Ranjana Srivastava

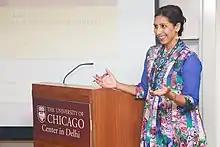
Srivastava speaking at the University of Chicago Centre in New Delhi

Ranjana Srivastava is an Australian oncologist, Fulbright scholar and author. She is a regular columnist for "The Guardian" newspaper, where she writes about the intersection between medicine and humanity, and a frequent essayist for the "New England Journal of Medicine". She was a finalist for the Walkley Award for Excellence in Journalism in 2018.